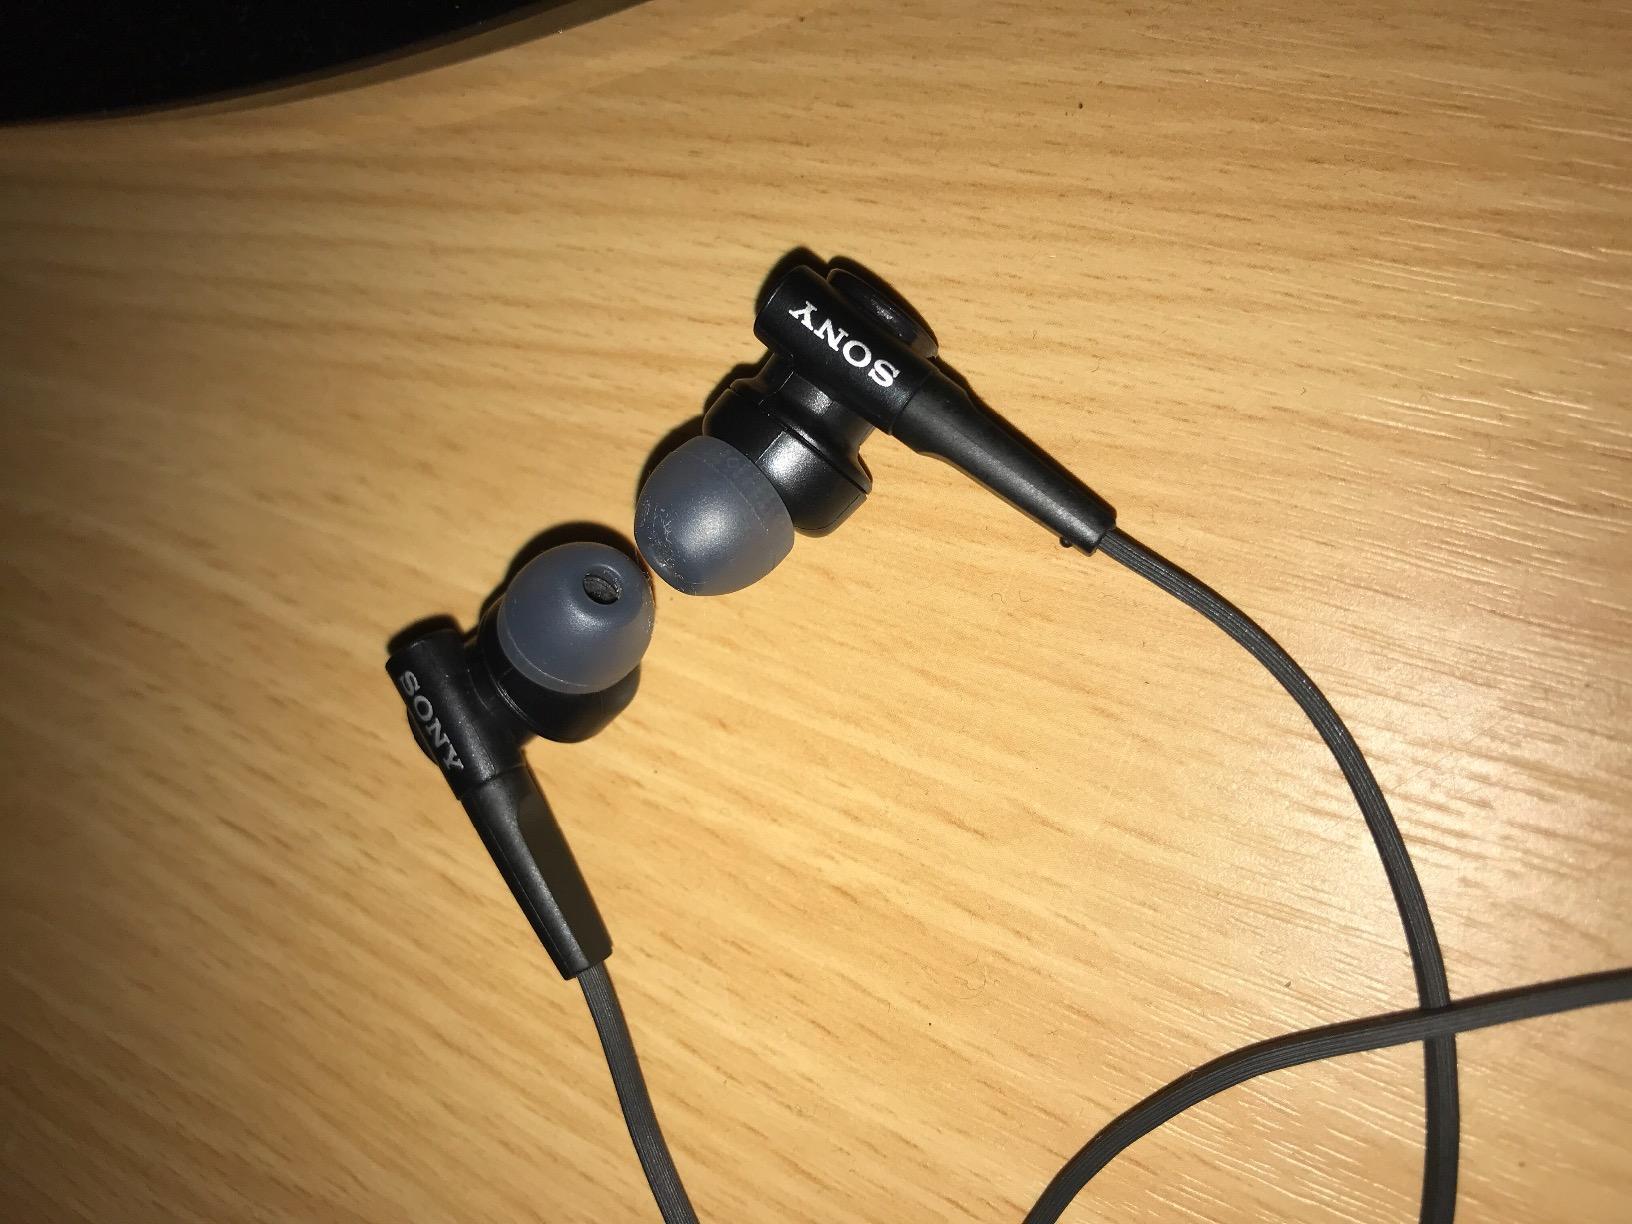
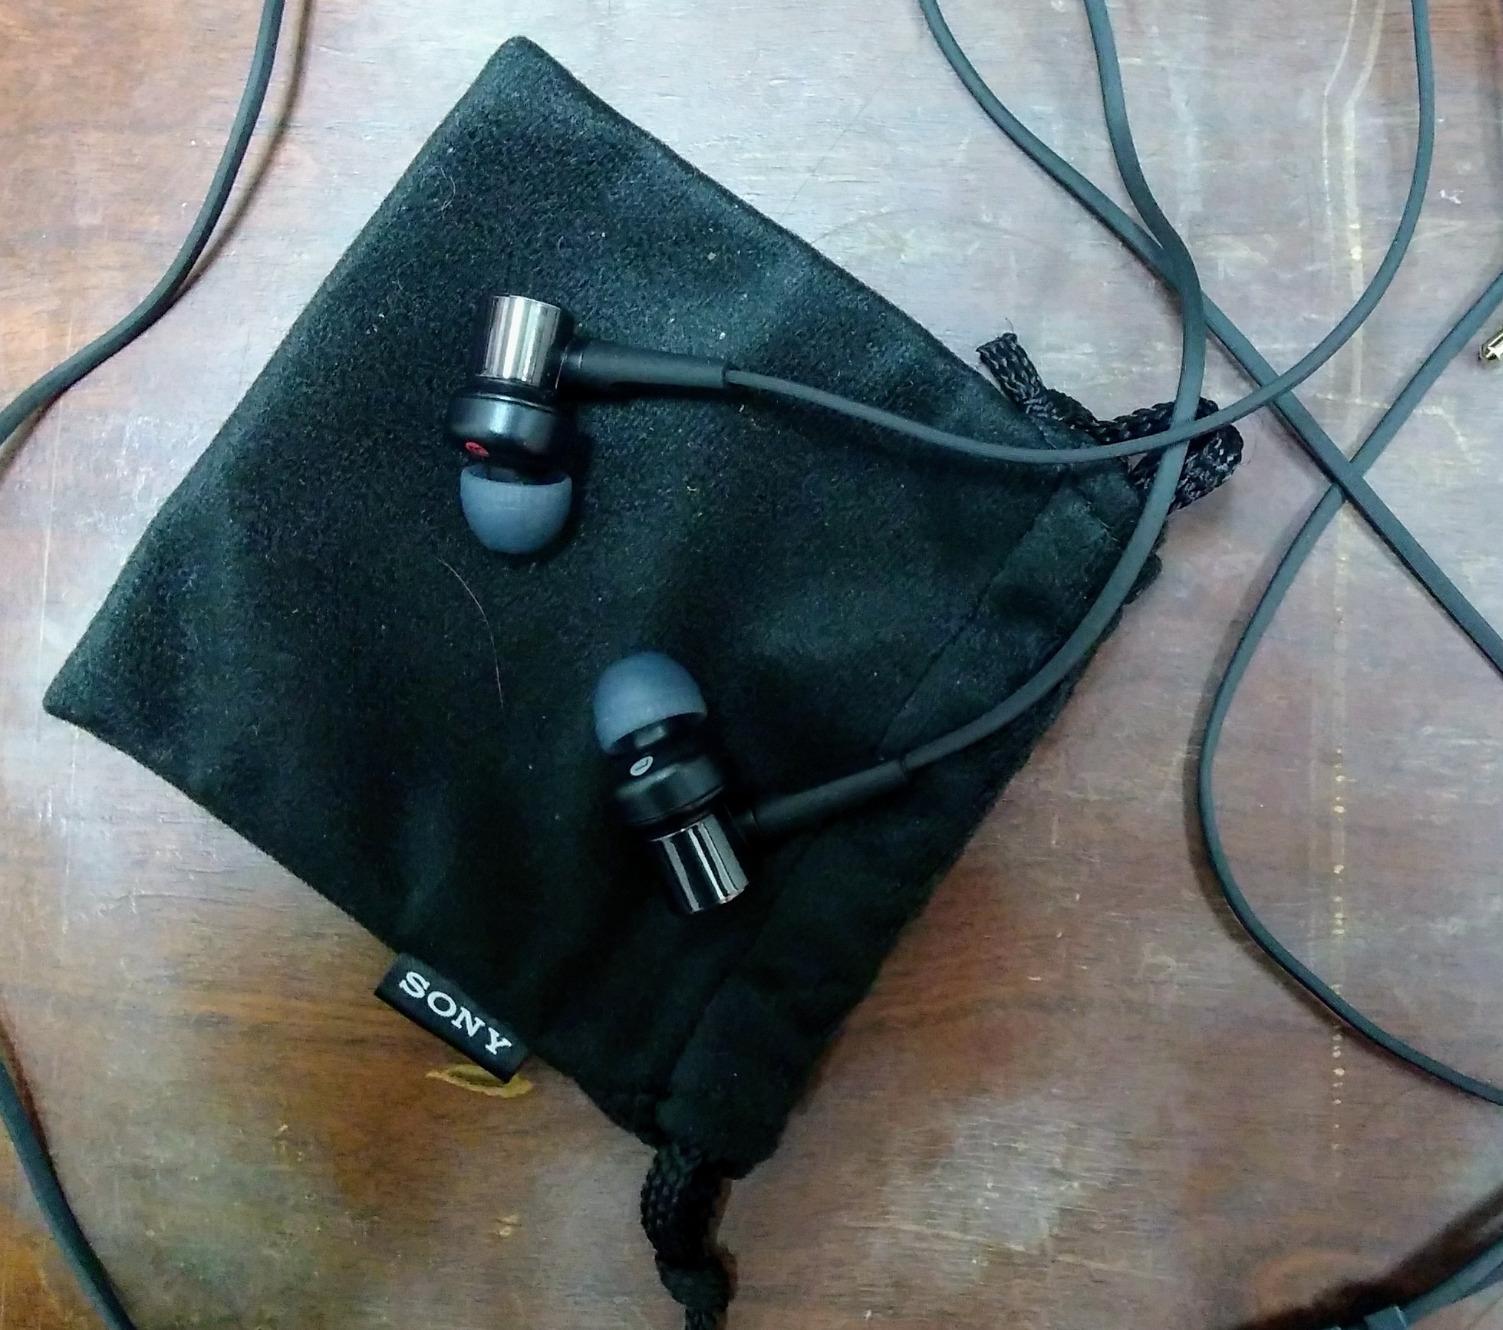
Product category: headphones
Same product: yes